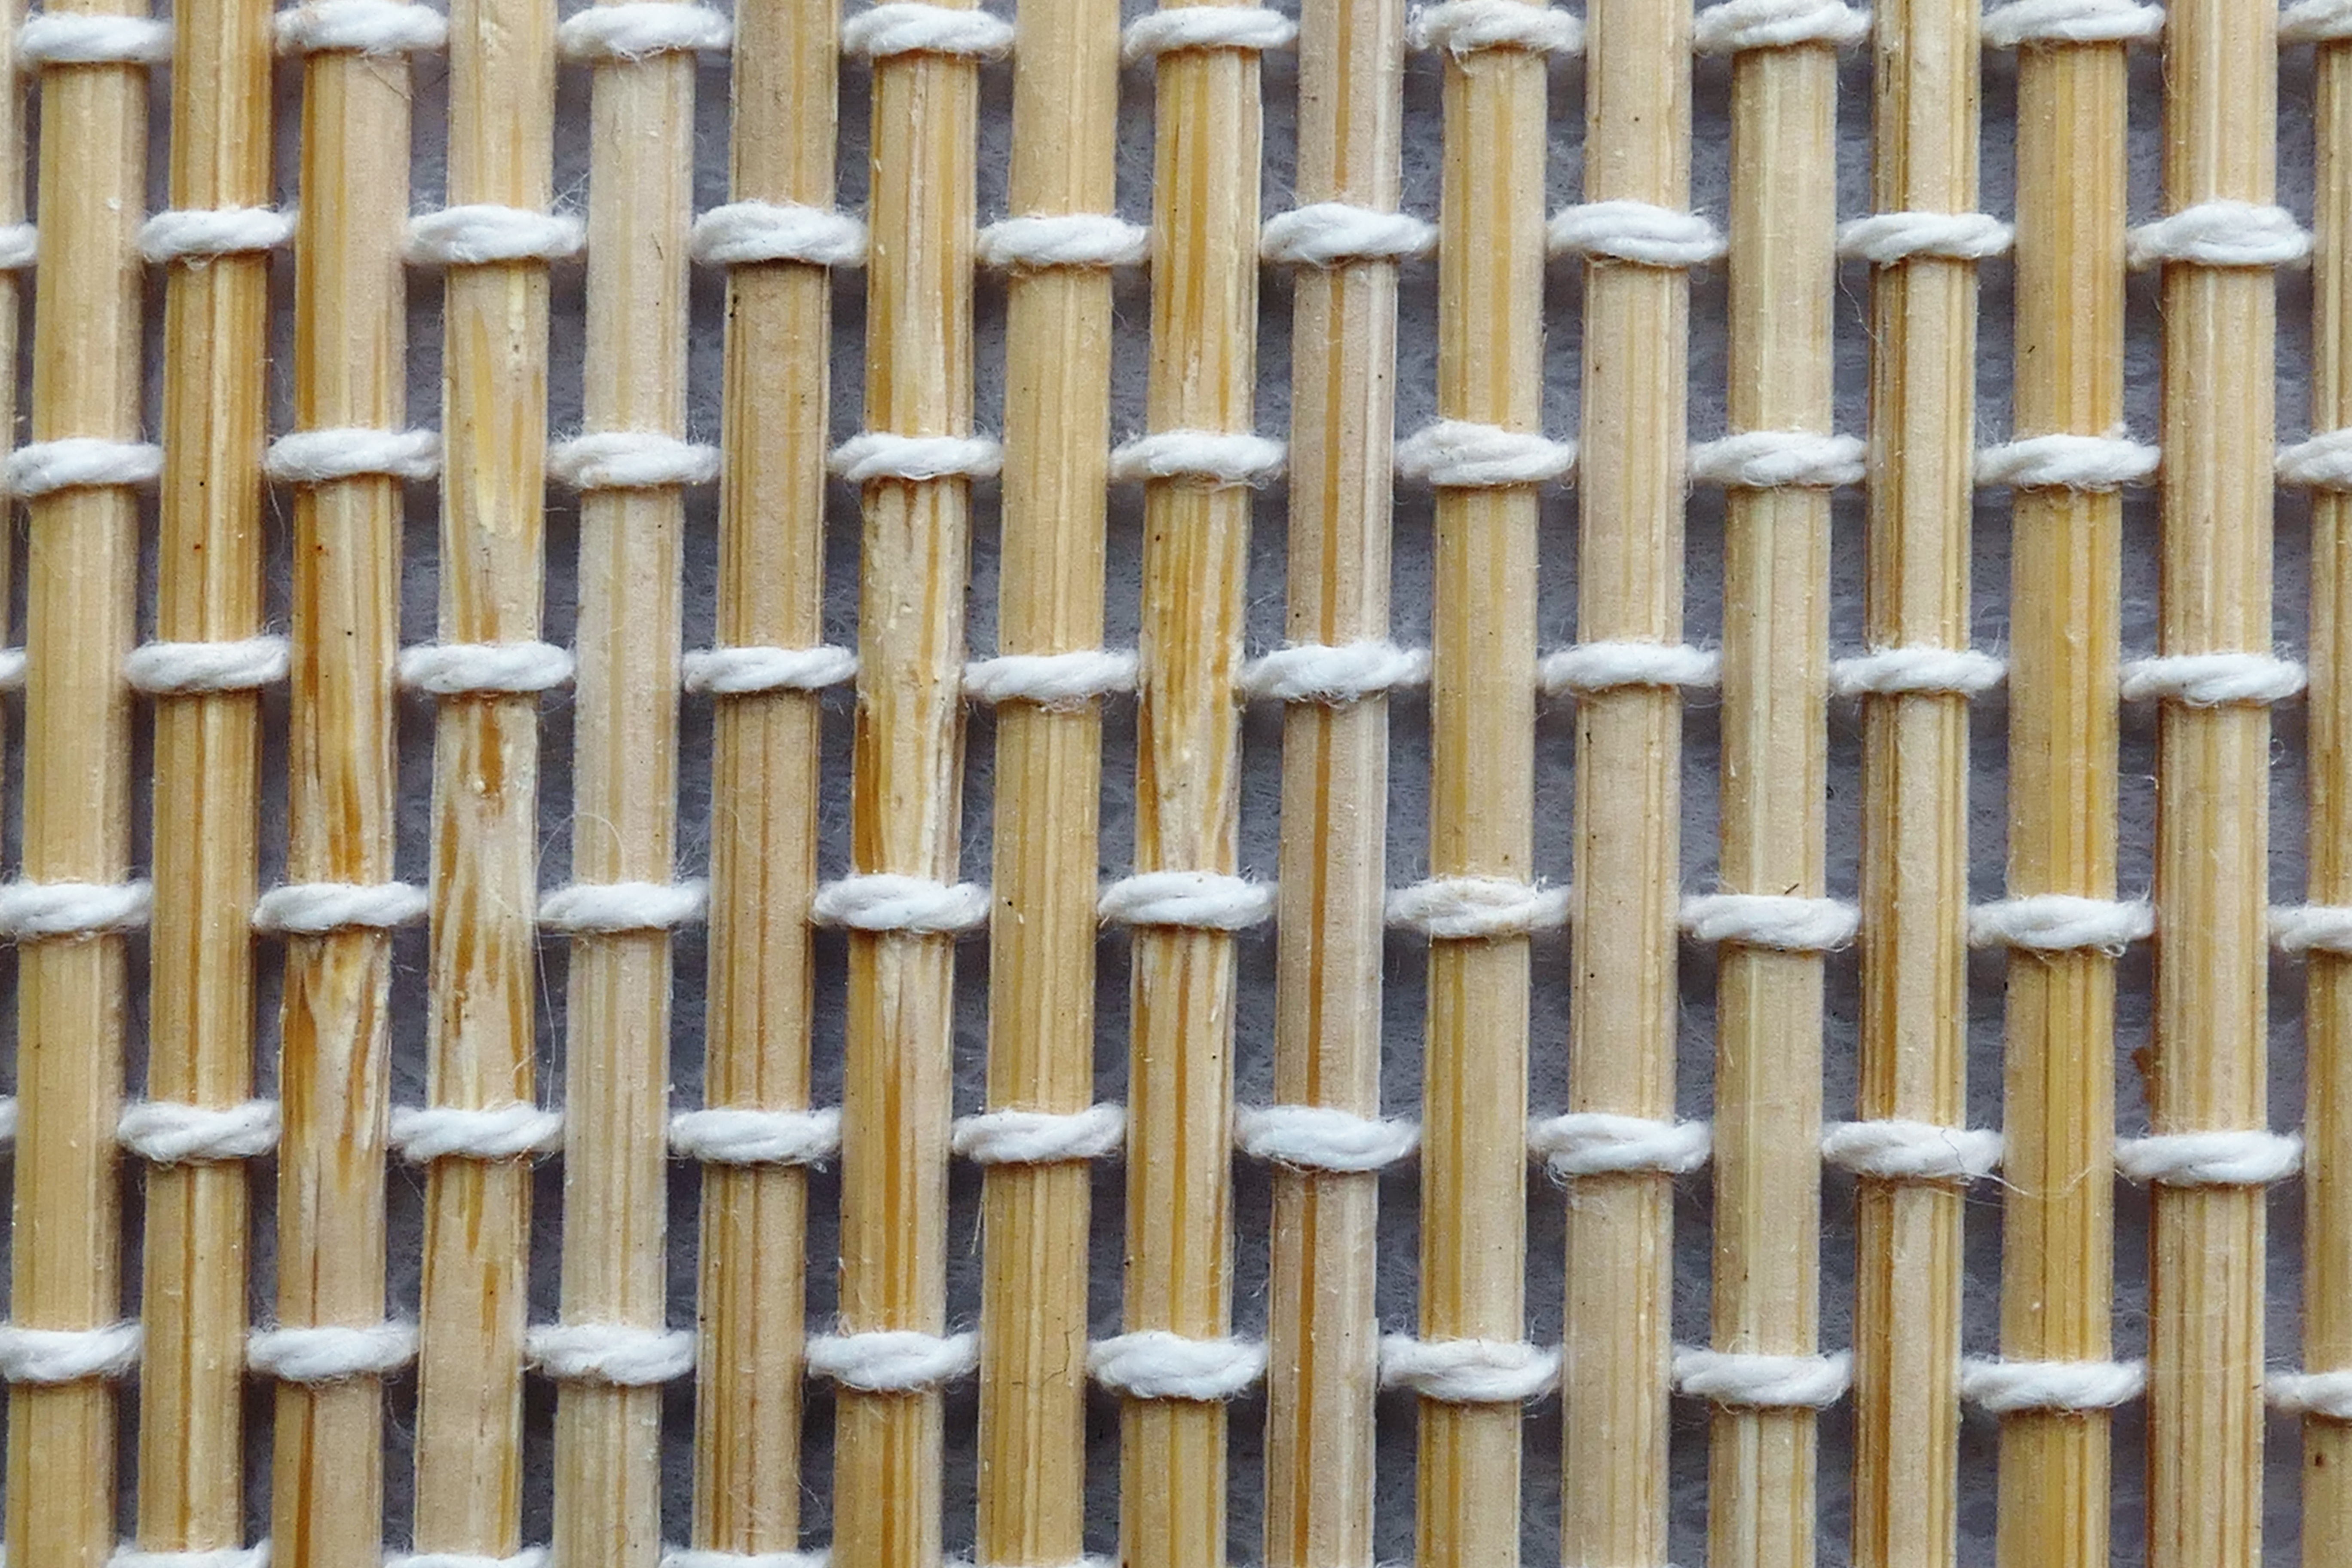
nature, wood, texture, pattern, line, natural, brown, facade, material, interior design, design, net, mesh, bamboo, flooring, bamboo background, window covering, outdoor structure, chain link fencing